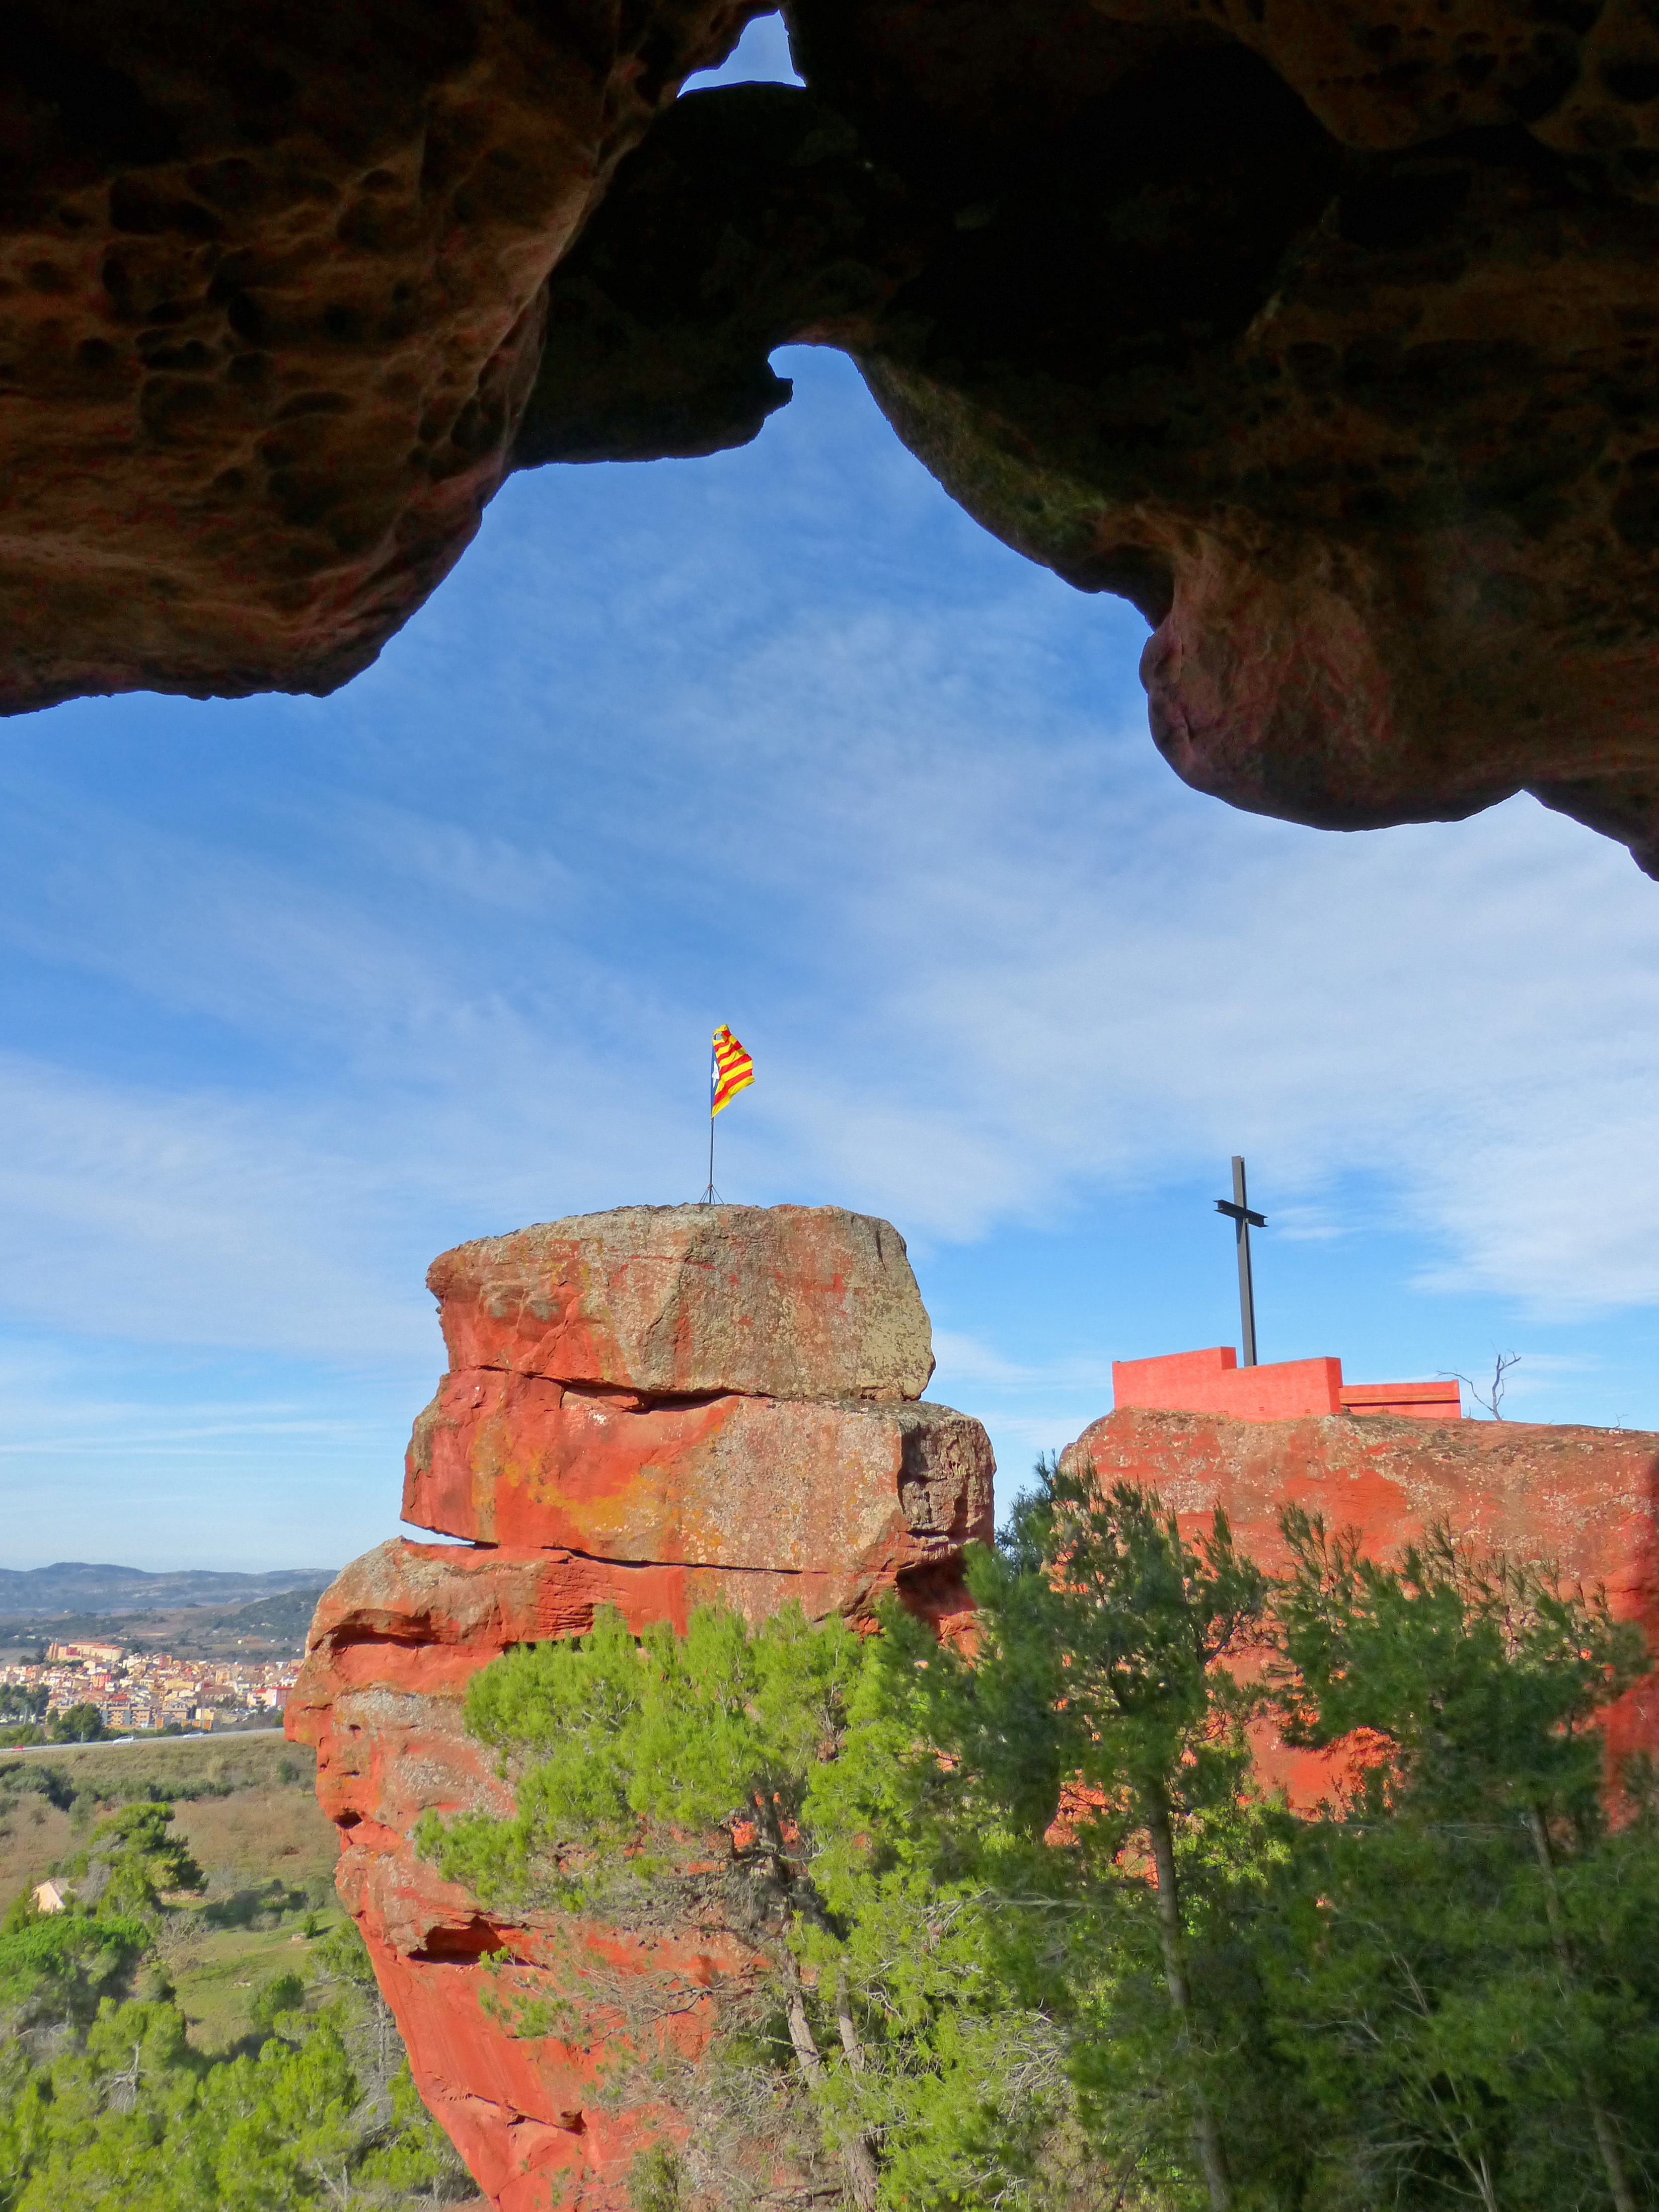
rock, mountain, formation, cliff, arch, autumn, canyon, terrain, red sandstone, sant gregori, falset